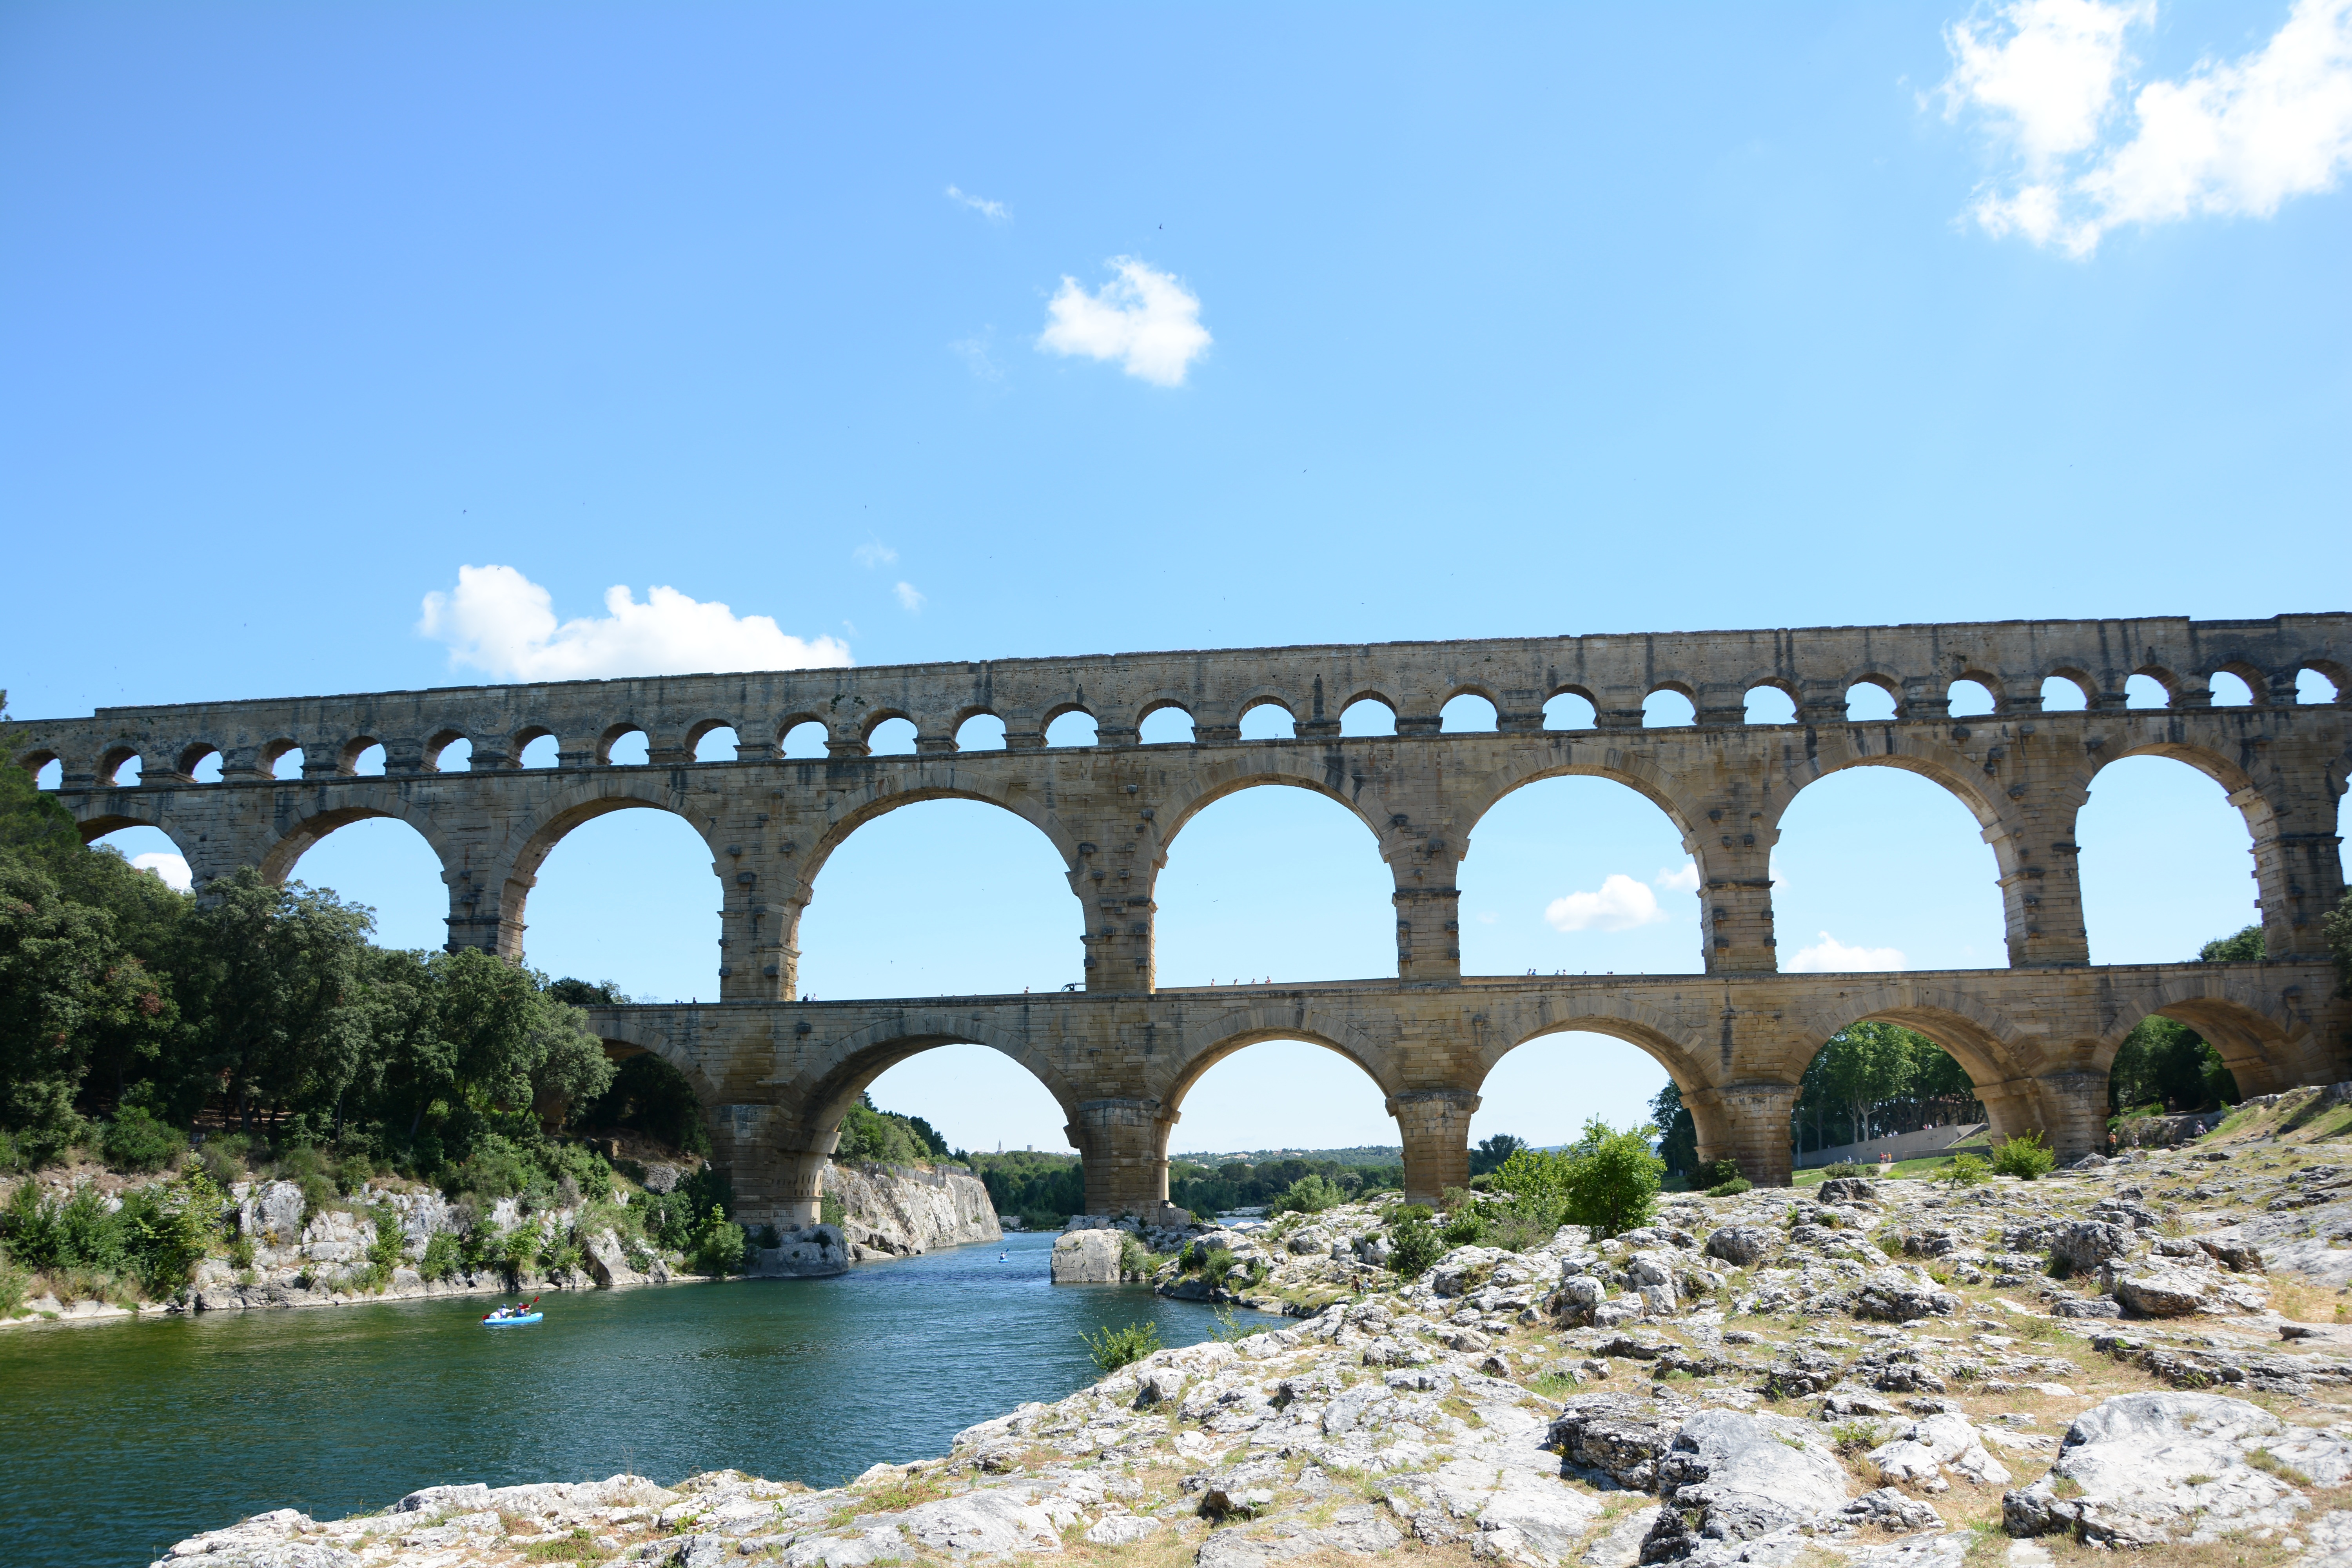
bridge, river, france, arch, trip, viaduct, unesco, pont du gard, aqueduct, arch bridge, truss bridge, devil's bridge, roman aqueduct, nonbuilding structure, girder bridge, gardon river